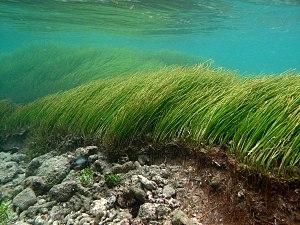
L'herbe marine Syringodium isoetifolium ployant sous la houle à la Réunion.
La famille des Cymodoceaceae est une famille de plantes monocotylédones qui comprend moins de vingt espèces réparties en 4-5 genres. Ce sont des plantes herbacées aquatiques marines, pérennes, rhizomateuses des zones sub-tropicales à tropicales. Leur rhizome est rampant, herbacé et monopodial, ou ligneusx et sympodial.
Syringodium est un genre de plantes marines monocotylédones de la famille des Cymodoceaceae.
L'Herbe à tortue, Syringodium isoetifolium, parfois appelée « Herbe tubulaire » ou « Herbe spaghetti », est une espèce de plantes marines de la famille des Cymodoceaceae.
Les herbiers marins sont des prairies sous-marines qui poussent dans la plupart des mers du globe, en environnement strictement salin. Ils sont composés de plantes à fleurs et non d'algues.